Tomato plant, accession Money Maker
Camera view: vertical (180 deg); turntable rotation: 60 degrees
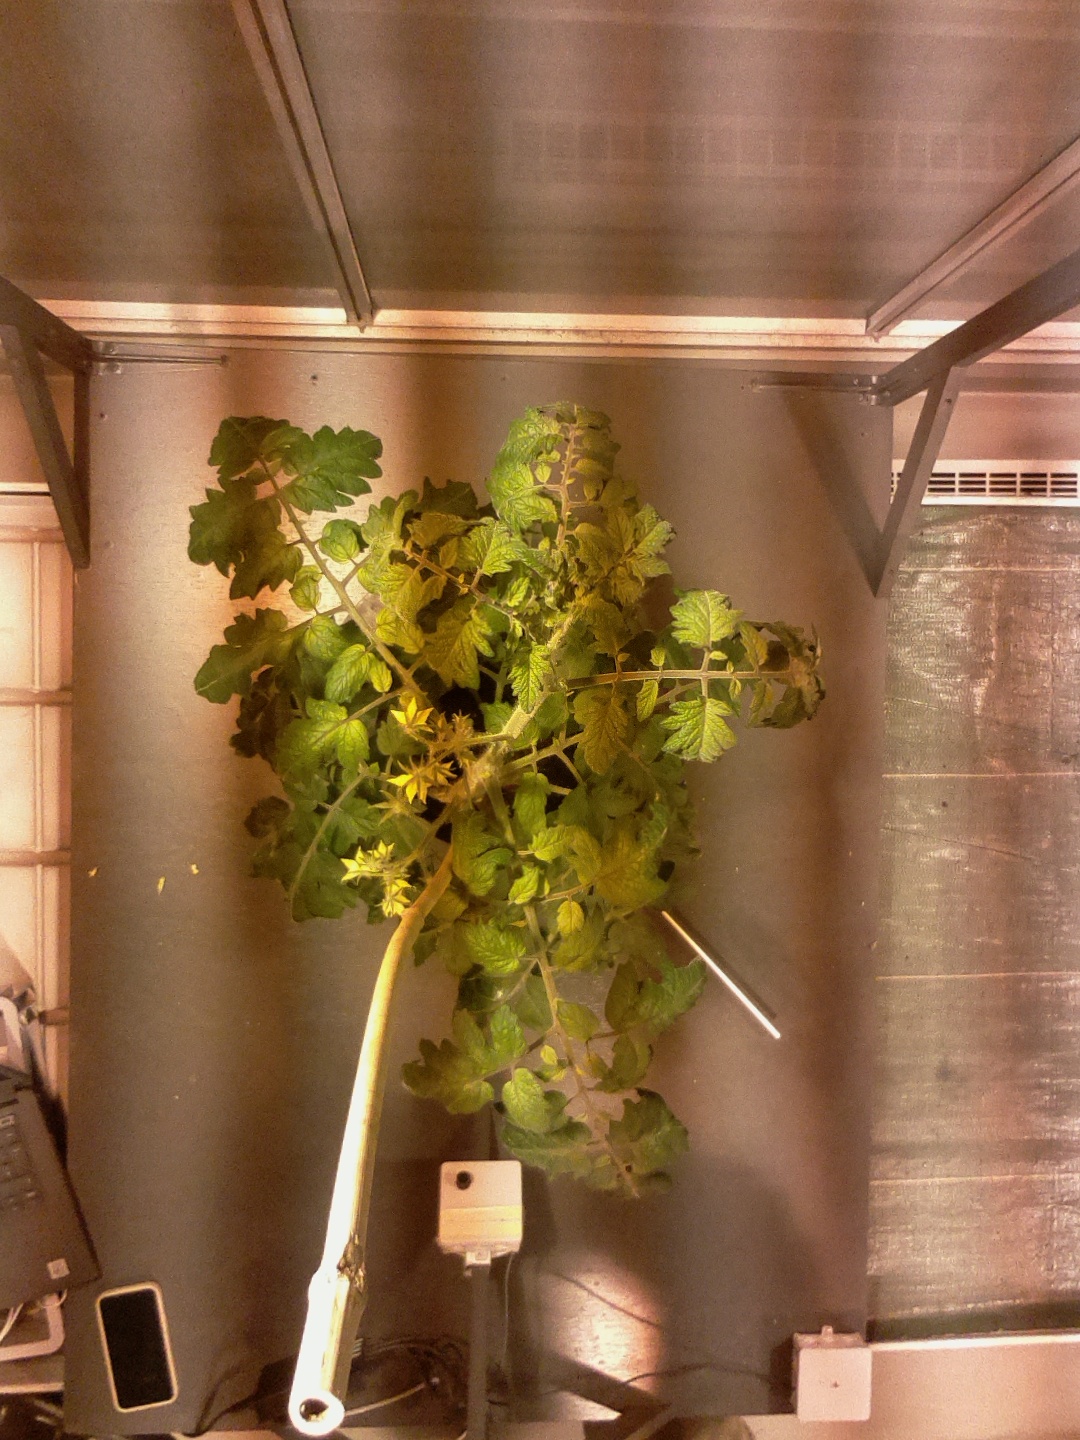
BBCH growth stage 68: Full flowering, 80%-90% of flowers open, more petals falling